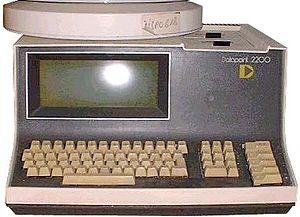
On peut faire remonter l'histoire de l'ordinateur personnel, comme celle des appareils électroniques grand public du marché de masse, à 1972 avec l'introduction du microcontrôleur HP 9820 PC, ou à de petits calculateurs électroniques des années 1950 comme l'IBM 610, ou à certains mainframes et mini-ordinateurs conçus comme des systèmes mono-utilisateur. Un ordinateur personnel est destiné avant tout à un usage individuel, par opposition à un ordinateur central où les demandes de l'utilisateur final sont filtrés par l'organisation du service et le système d'exploitation, ou un partage du temps système dans lequel un processeur est partagé entre de nombreuses personnes. Après le développement du microprocesseur, les ordinateurs personnels individuels étaient devenus assez peu coûteux pour qu'ils soient finalement devenus des biens de consommation abordables. Les premiers ordinateurs personnels - généralement appelés « micro-ordinateurs » - étaient souvent vendus sous forme de kits et présentaient un intérêt surtout pour les amateurs et les techniciens.
Le Datapoint 2200 est un terminal programmable conçu par les Américains Phil Ray et Gus Roche, annoncé par Computer Terminal Corporation en juin 1970, et commercialisé en masse à partir de 1971. Il était conçu comme un terminal polyvalent et économique pour se connecter à divers ordinateurs, en chargeant des programmes d'émulation depuis une bande, alors que la plupart des terminaux de l'époque étaient câblés.